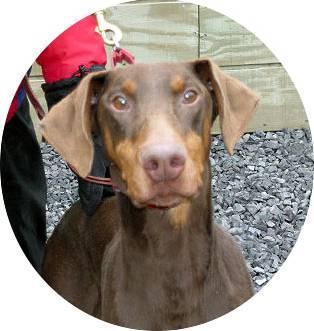
dog